Ignatas Konovalovas

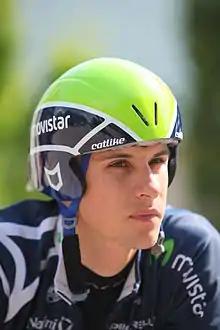
Konovalovas at the 2011 Tour de Romandie

Ignatas Konovalovas (born 8 December 1985) is a Lithuanian former road bicycle racer, who competed as a professional from 2008 to 2024. Konovalovas has won the Lithuanian National Time Trial Championships seven times, in 2006, 2008, 2009, 2010, 2013, 2016, and 2017.